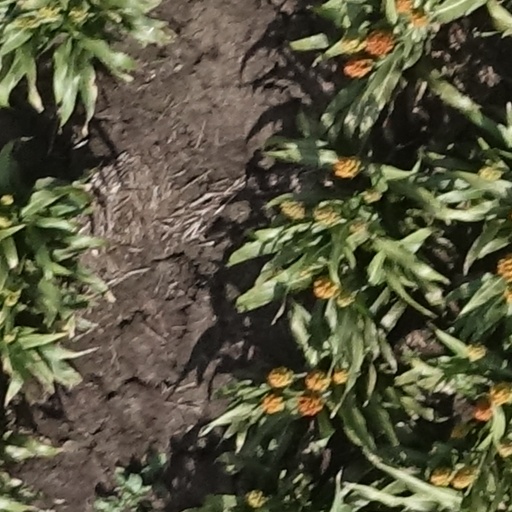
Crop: sorghum